Mel Allen

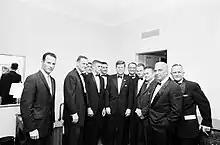
President John F. Kennedy stands with attendees of the Football Hall of Fame Dinner. L-R: White House Army Signal Agency (WHASA) staff member, Jack Rubley; University of Alabama football coach, Bear Bryant; WHASA staff member, John J. Cochran (in back); University of Alabama quarterback, Pat Trammell; University of Alabama President, Dr. Frank Rose; President Kennedy; sportscaster, Mel Allen; Alabama Sports Hall of Famer, Young Boozer Jr.; "Birmingham News" sports writer, Benny Marshall; Alabama businessman, Tom Russell; and Jeff Coleman.

Allen variously called regular-season college football for the DuMont, NBC, and ABC networks throughout the 1950s and early '60s. He also broadcast a number of bowl games, including 14 Rose Bowls, two Orange Bowls, and two Sugar Bowls. In the National Football League, Allen served as play-by-play announcer for the Washington Redskins in 1952 and 1953 and for the New York Giants on WCBS-AM in 1960, with some of the Giants' broadcasts also carried nationally by the CBS Radio Network. He also did radio play-by-play for the Miami Dolphins and for the Miami Hurricanes.